Henry III of France

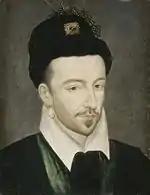
Henry III (c. 1575)

Reports that Henry engaged in same-sex relations with his court favourites, known as the "mignons," date back to his own time. He was known to have enjoyed intense relationships with them. The scholar Louis Crompton maintains that all of the contemporary rumours about Henry were true. However, some modern historians have disputed this: Jean-Francois Solnon, Nicolas Le Roux, and Jacqueline Boucher have noted that Henry had many famous mistresses, that he was well known for his taste in beautiful women, and that no male sex partners have been identified. They concluded that the idea he was homosexual was promoted by his political opponents (both Protestant and Catholic) who used his dislike of war to depict him as effeminate and undermine his reputation with the French people. The portrait of a self-indulgent homosexual incapable of fathering an heir to the throne proved useful in efforts by the Catholic League to secure the succession for Cardinal Charles de Bourbon after 1585. Robert Knecht maintained that the "mignons" themselves were "not homosexuals" either, "as is often assumed. Far from being effeminate, they were skilful swordsmen, who risked their lives in duels."